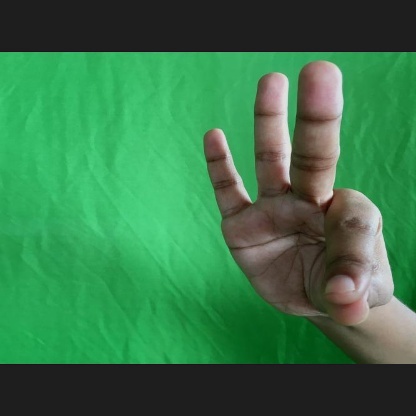
Mudra: Hamsasyam